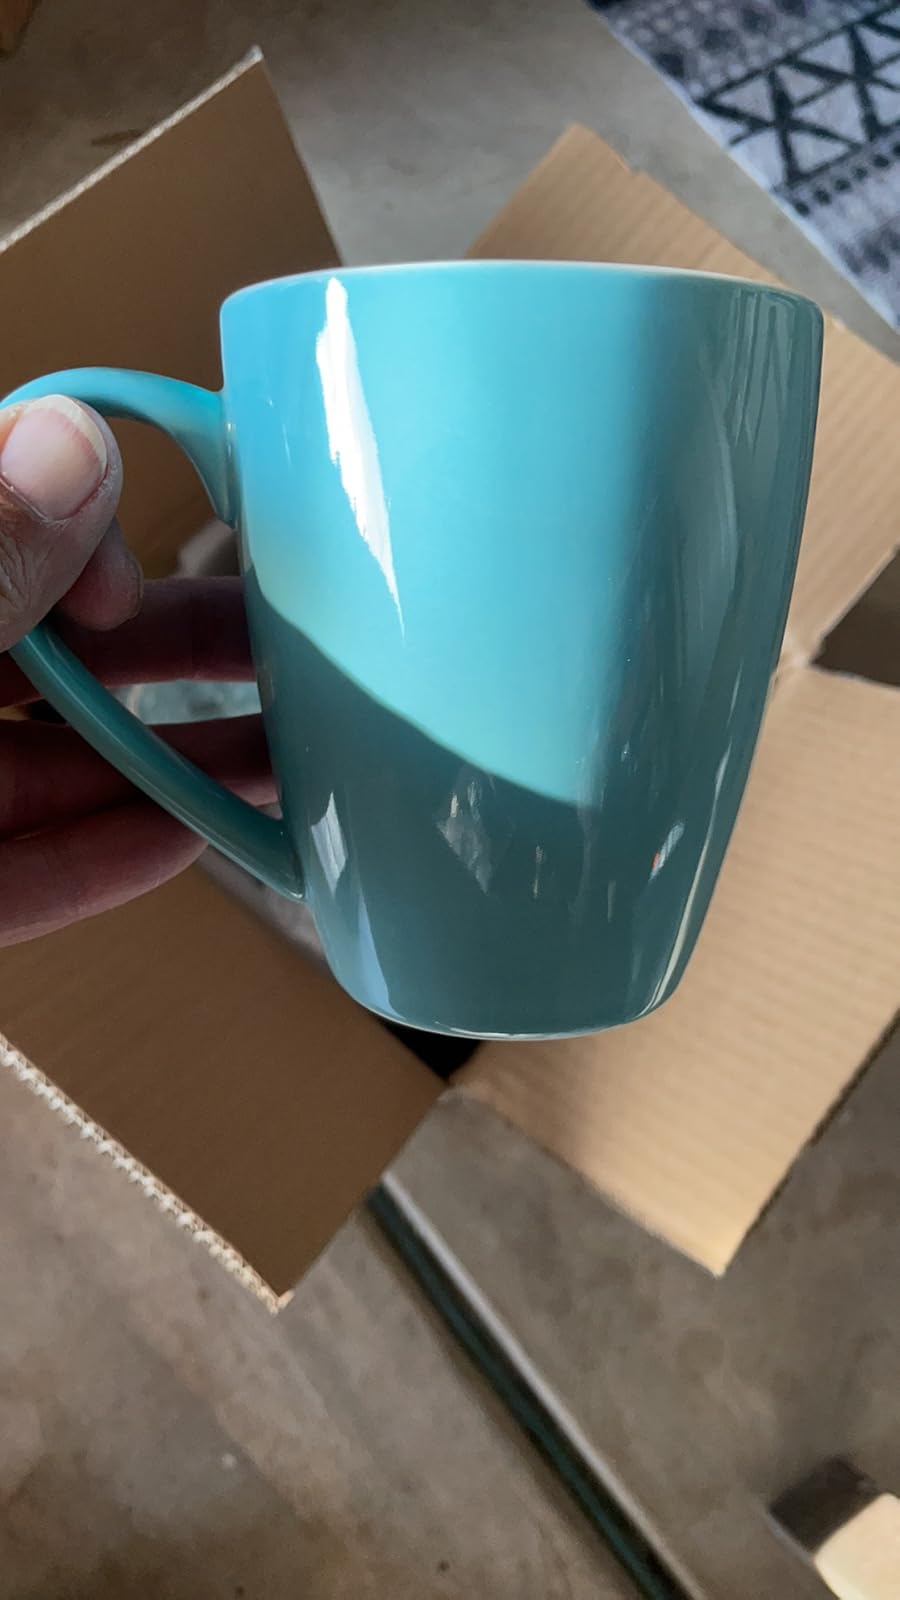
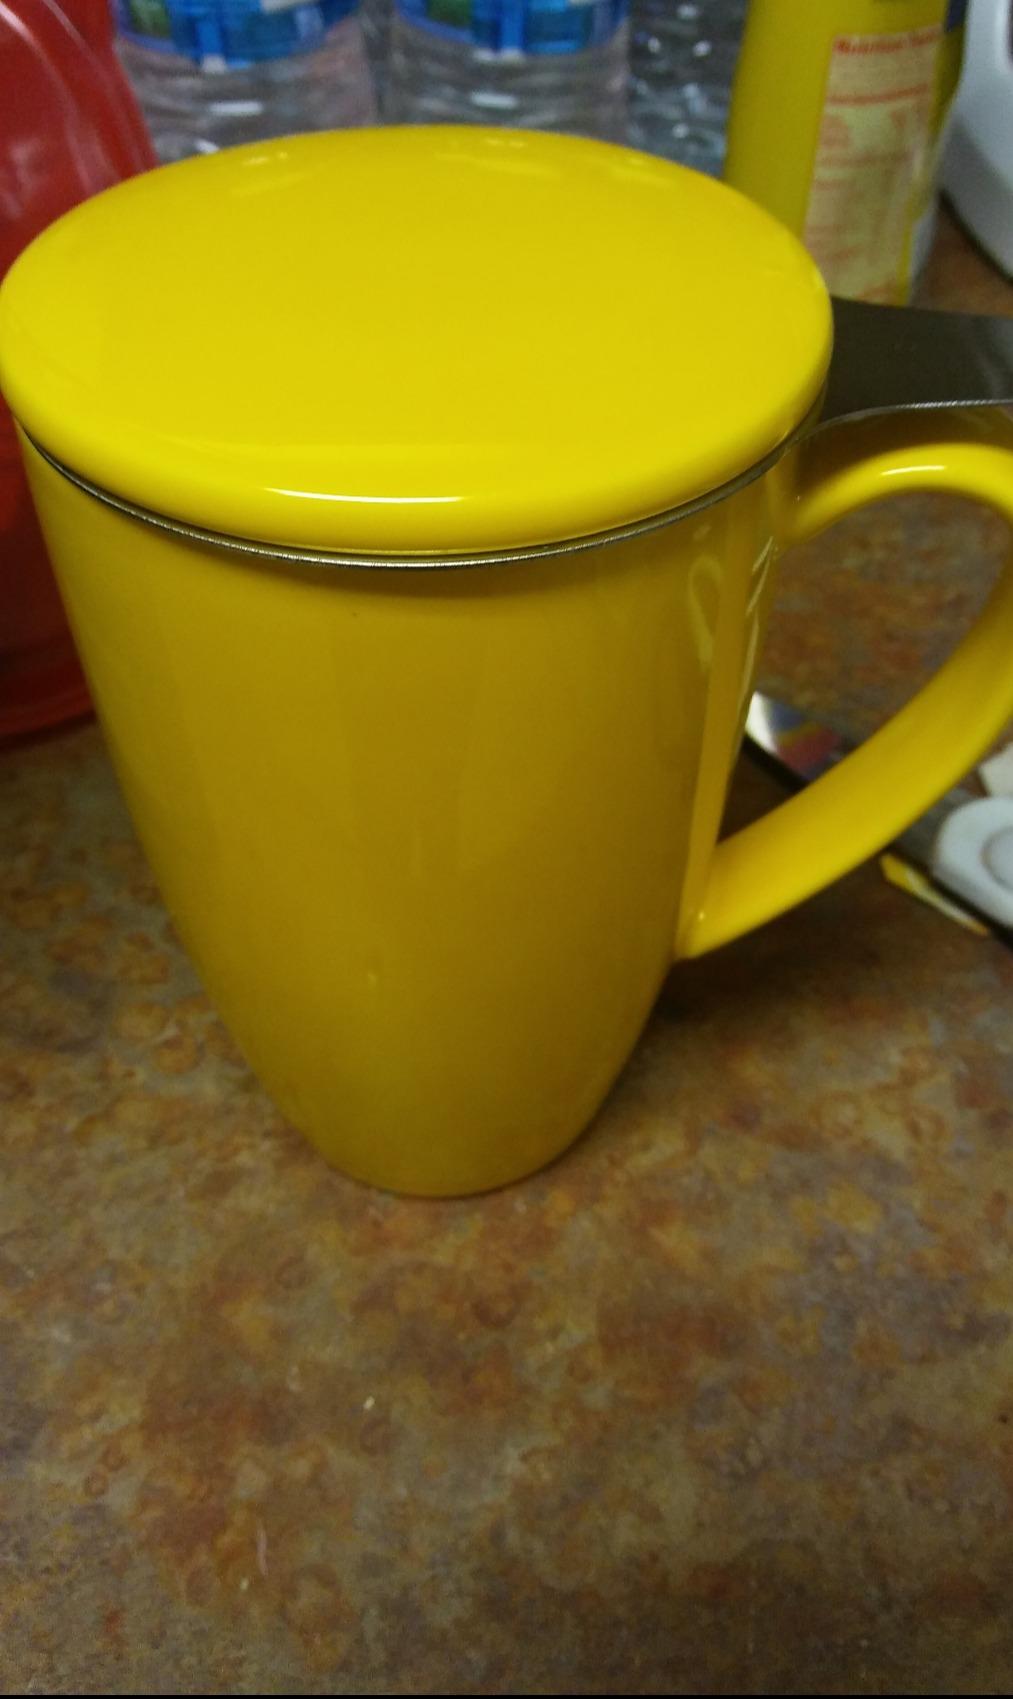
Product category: items_mug
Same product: no